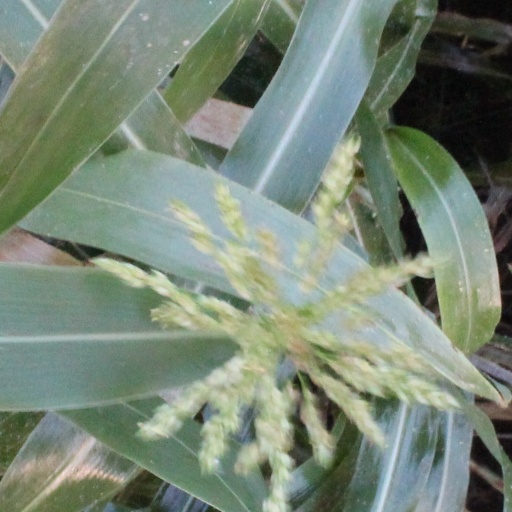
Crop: sorghum